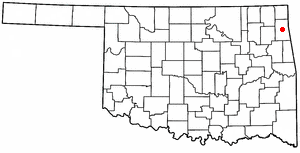
Jay est une ville des États-Unis d’Amérique, siège du comté de Delaware (Oklahoma). La commune comptait 2 448 habitants en 2010.